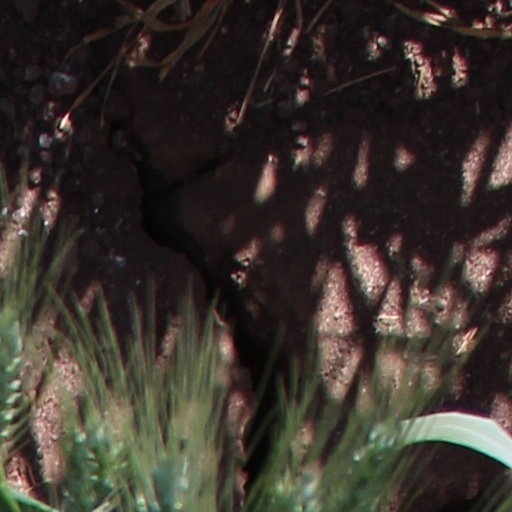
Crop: wheat